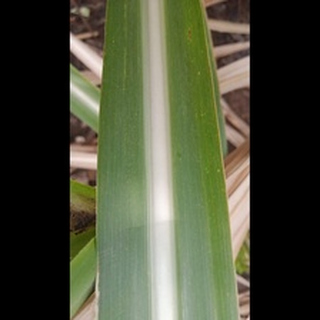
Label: healthy_sugarcane